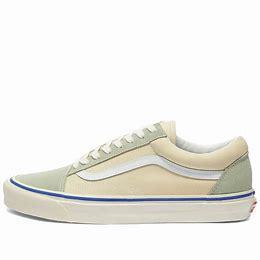
Brand: Vans
Model: UA Old Skool